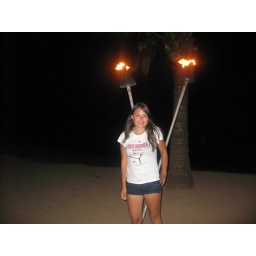
Mama's fish house in Paia, beach photo's